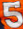
Number: 5